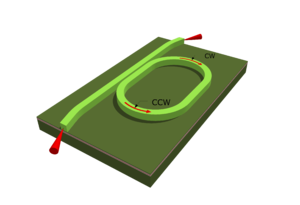
Les Lasers à Anneau Semi-conducteurs sont des dispositifs laser à anneau miniatures pouvant être utilisés en optoélectronique, en photonique et dans les circuits tout-optiques. Les premiers SRL ont été développés dans les années 1980. Récemment, ils ont regagné en intérêt pour des dispositifs de stockage en mémoire vive potentiels pour les ordinateurs entièrement optiques.